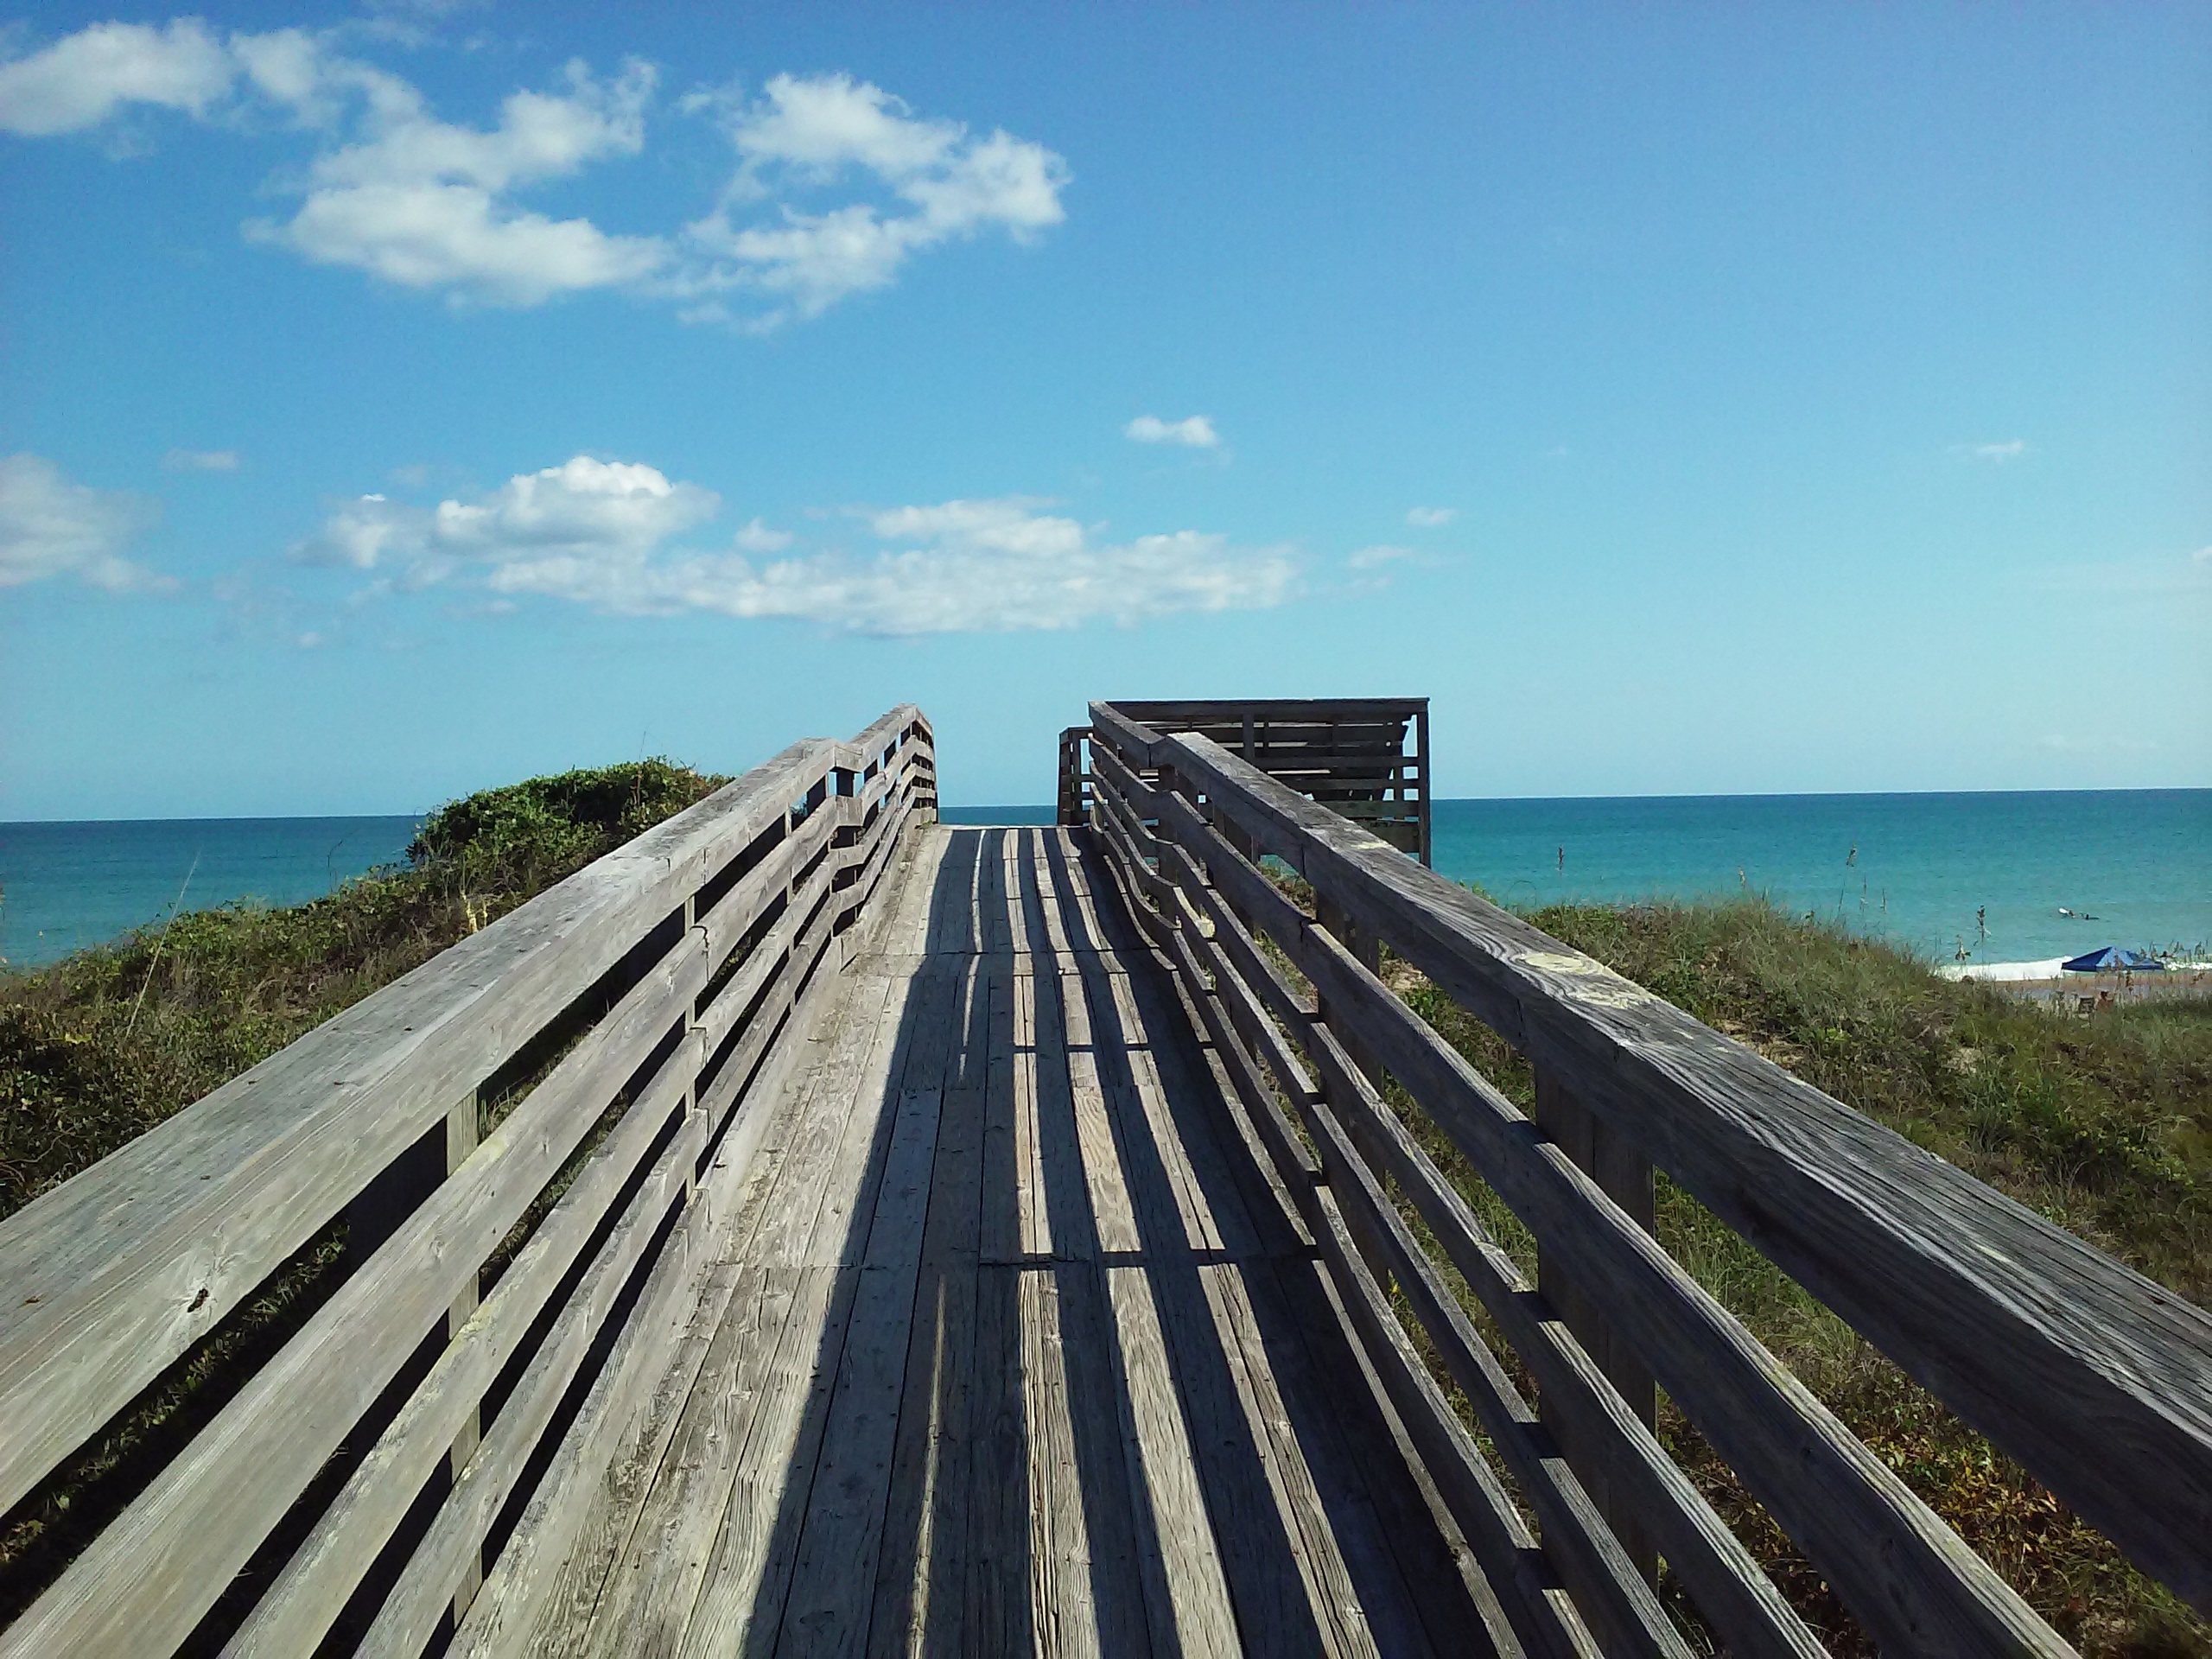
beach, sea, coast, ocean, horizon, boardwalk, road, shore, highway, pier, walkway, vacation, transport, bay, infrastructure